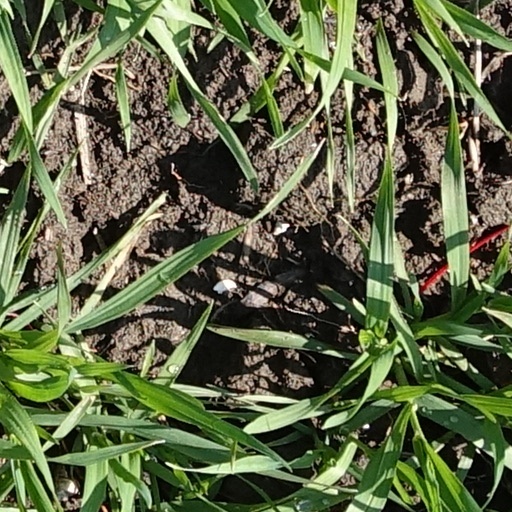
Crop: wheat